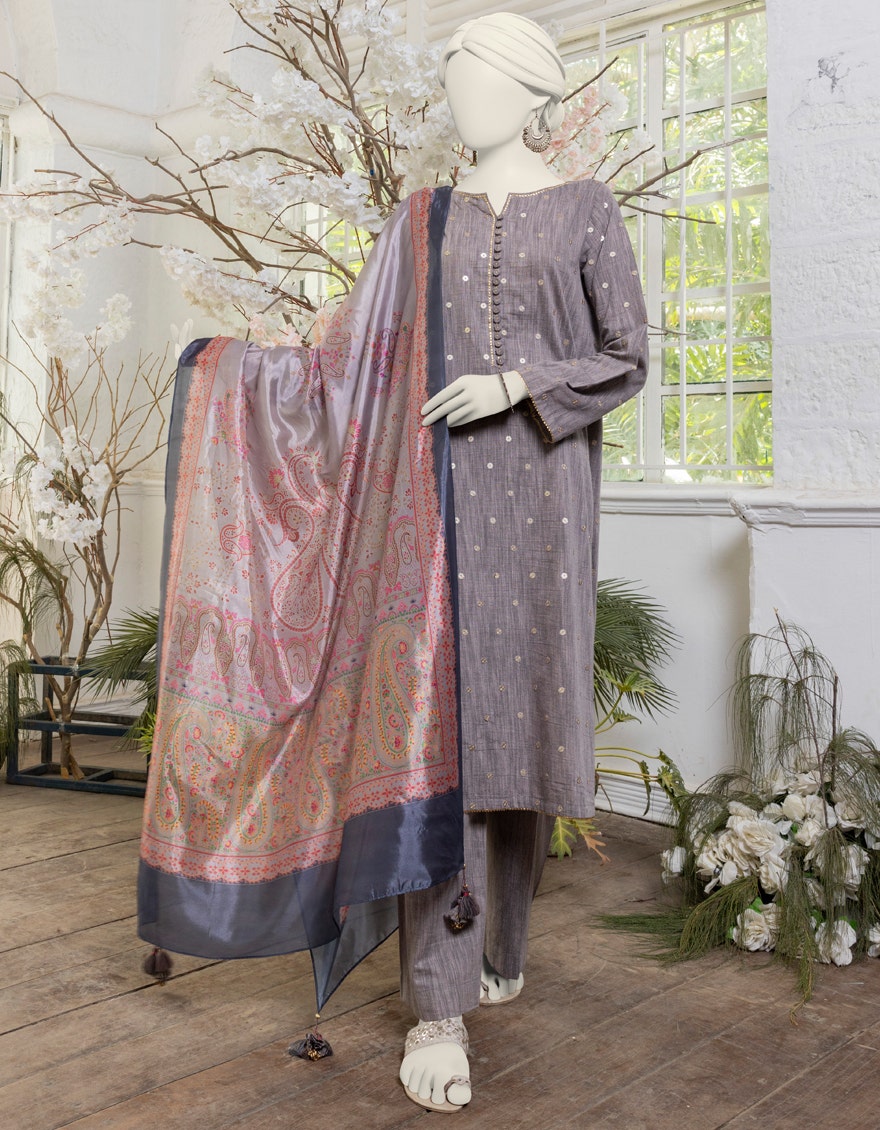
grey multi kurta pajamas with